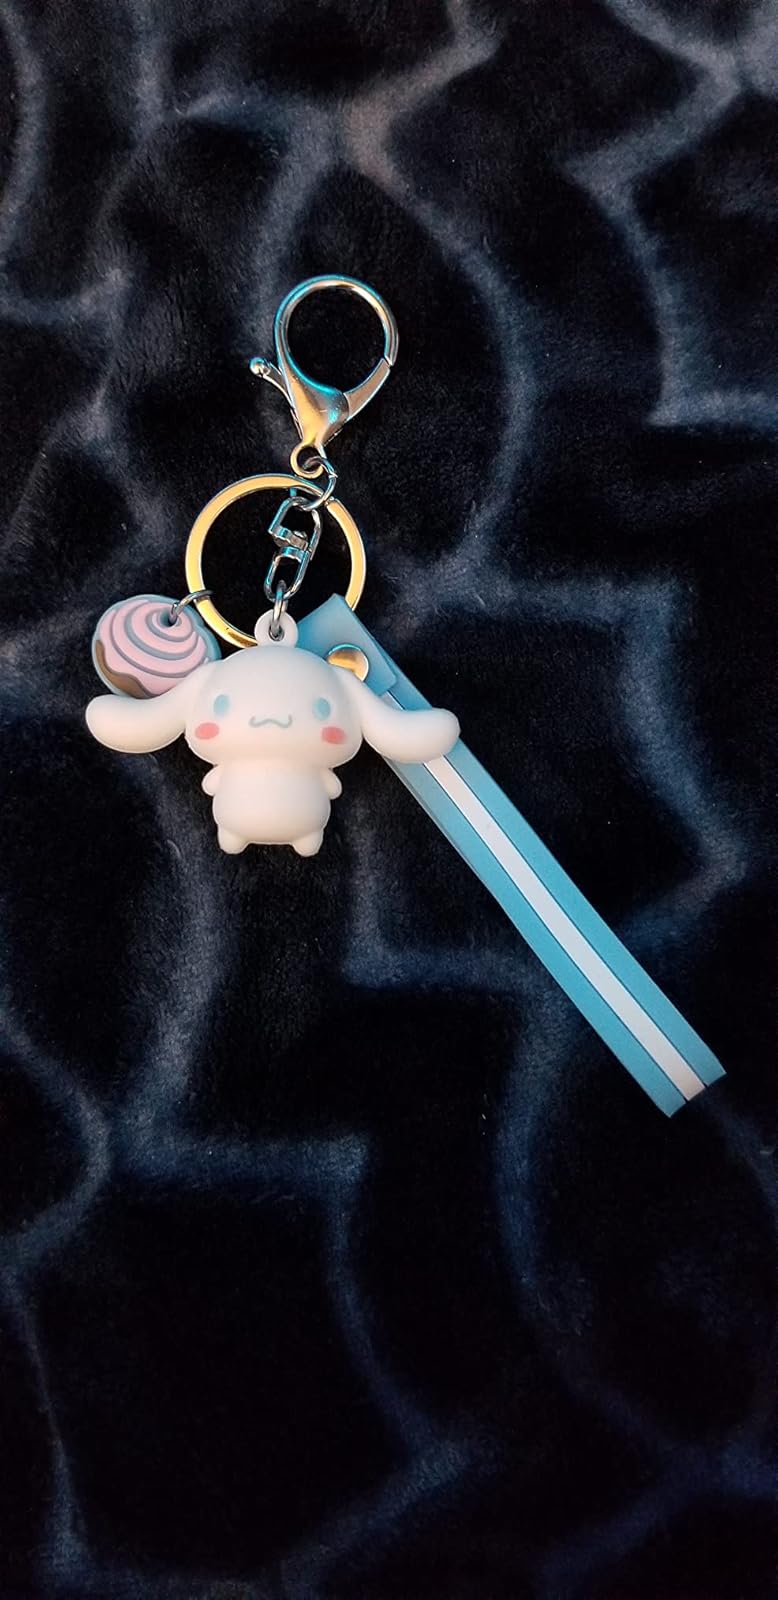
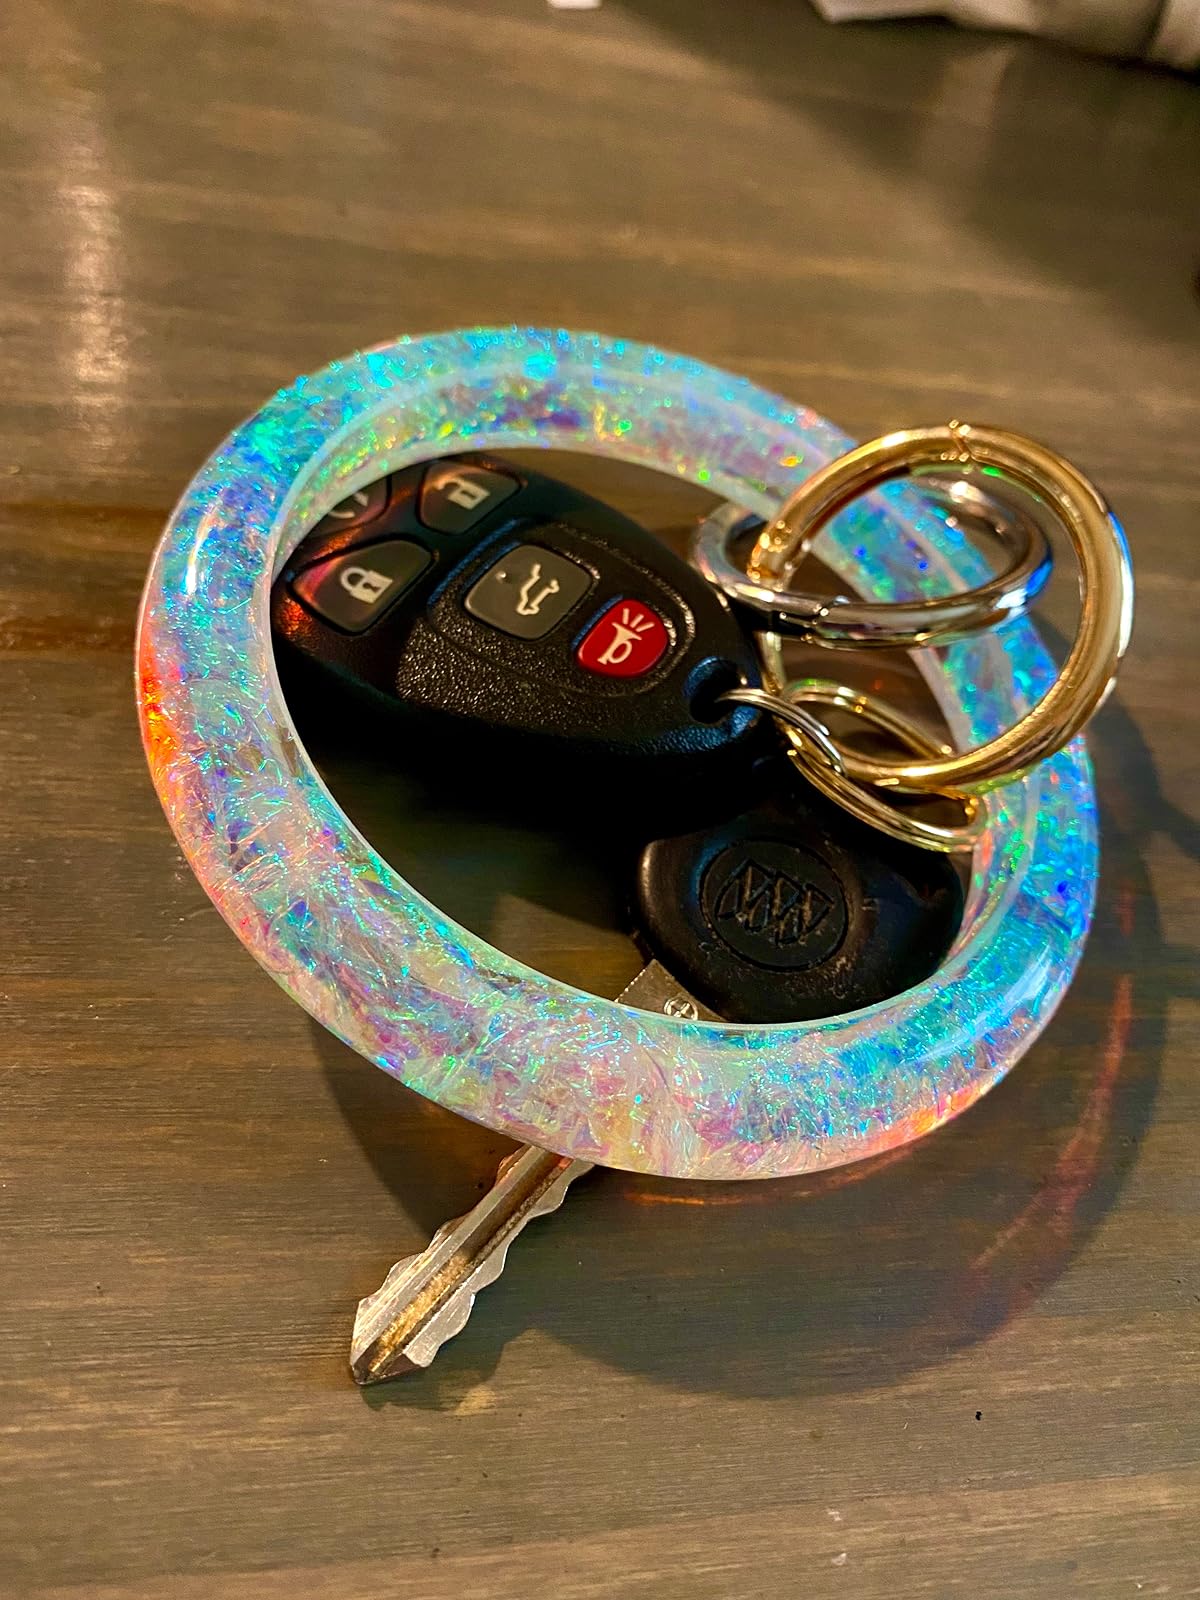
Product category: accessories_keychain
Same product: no